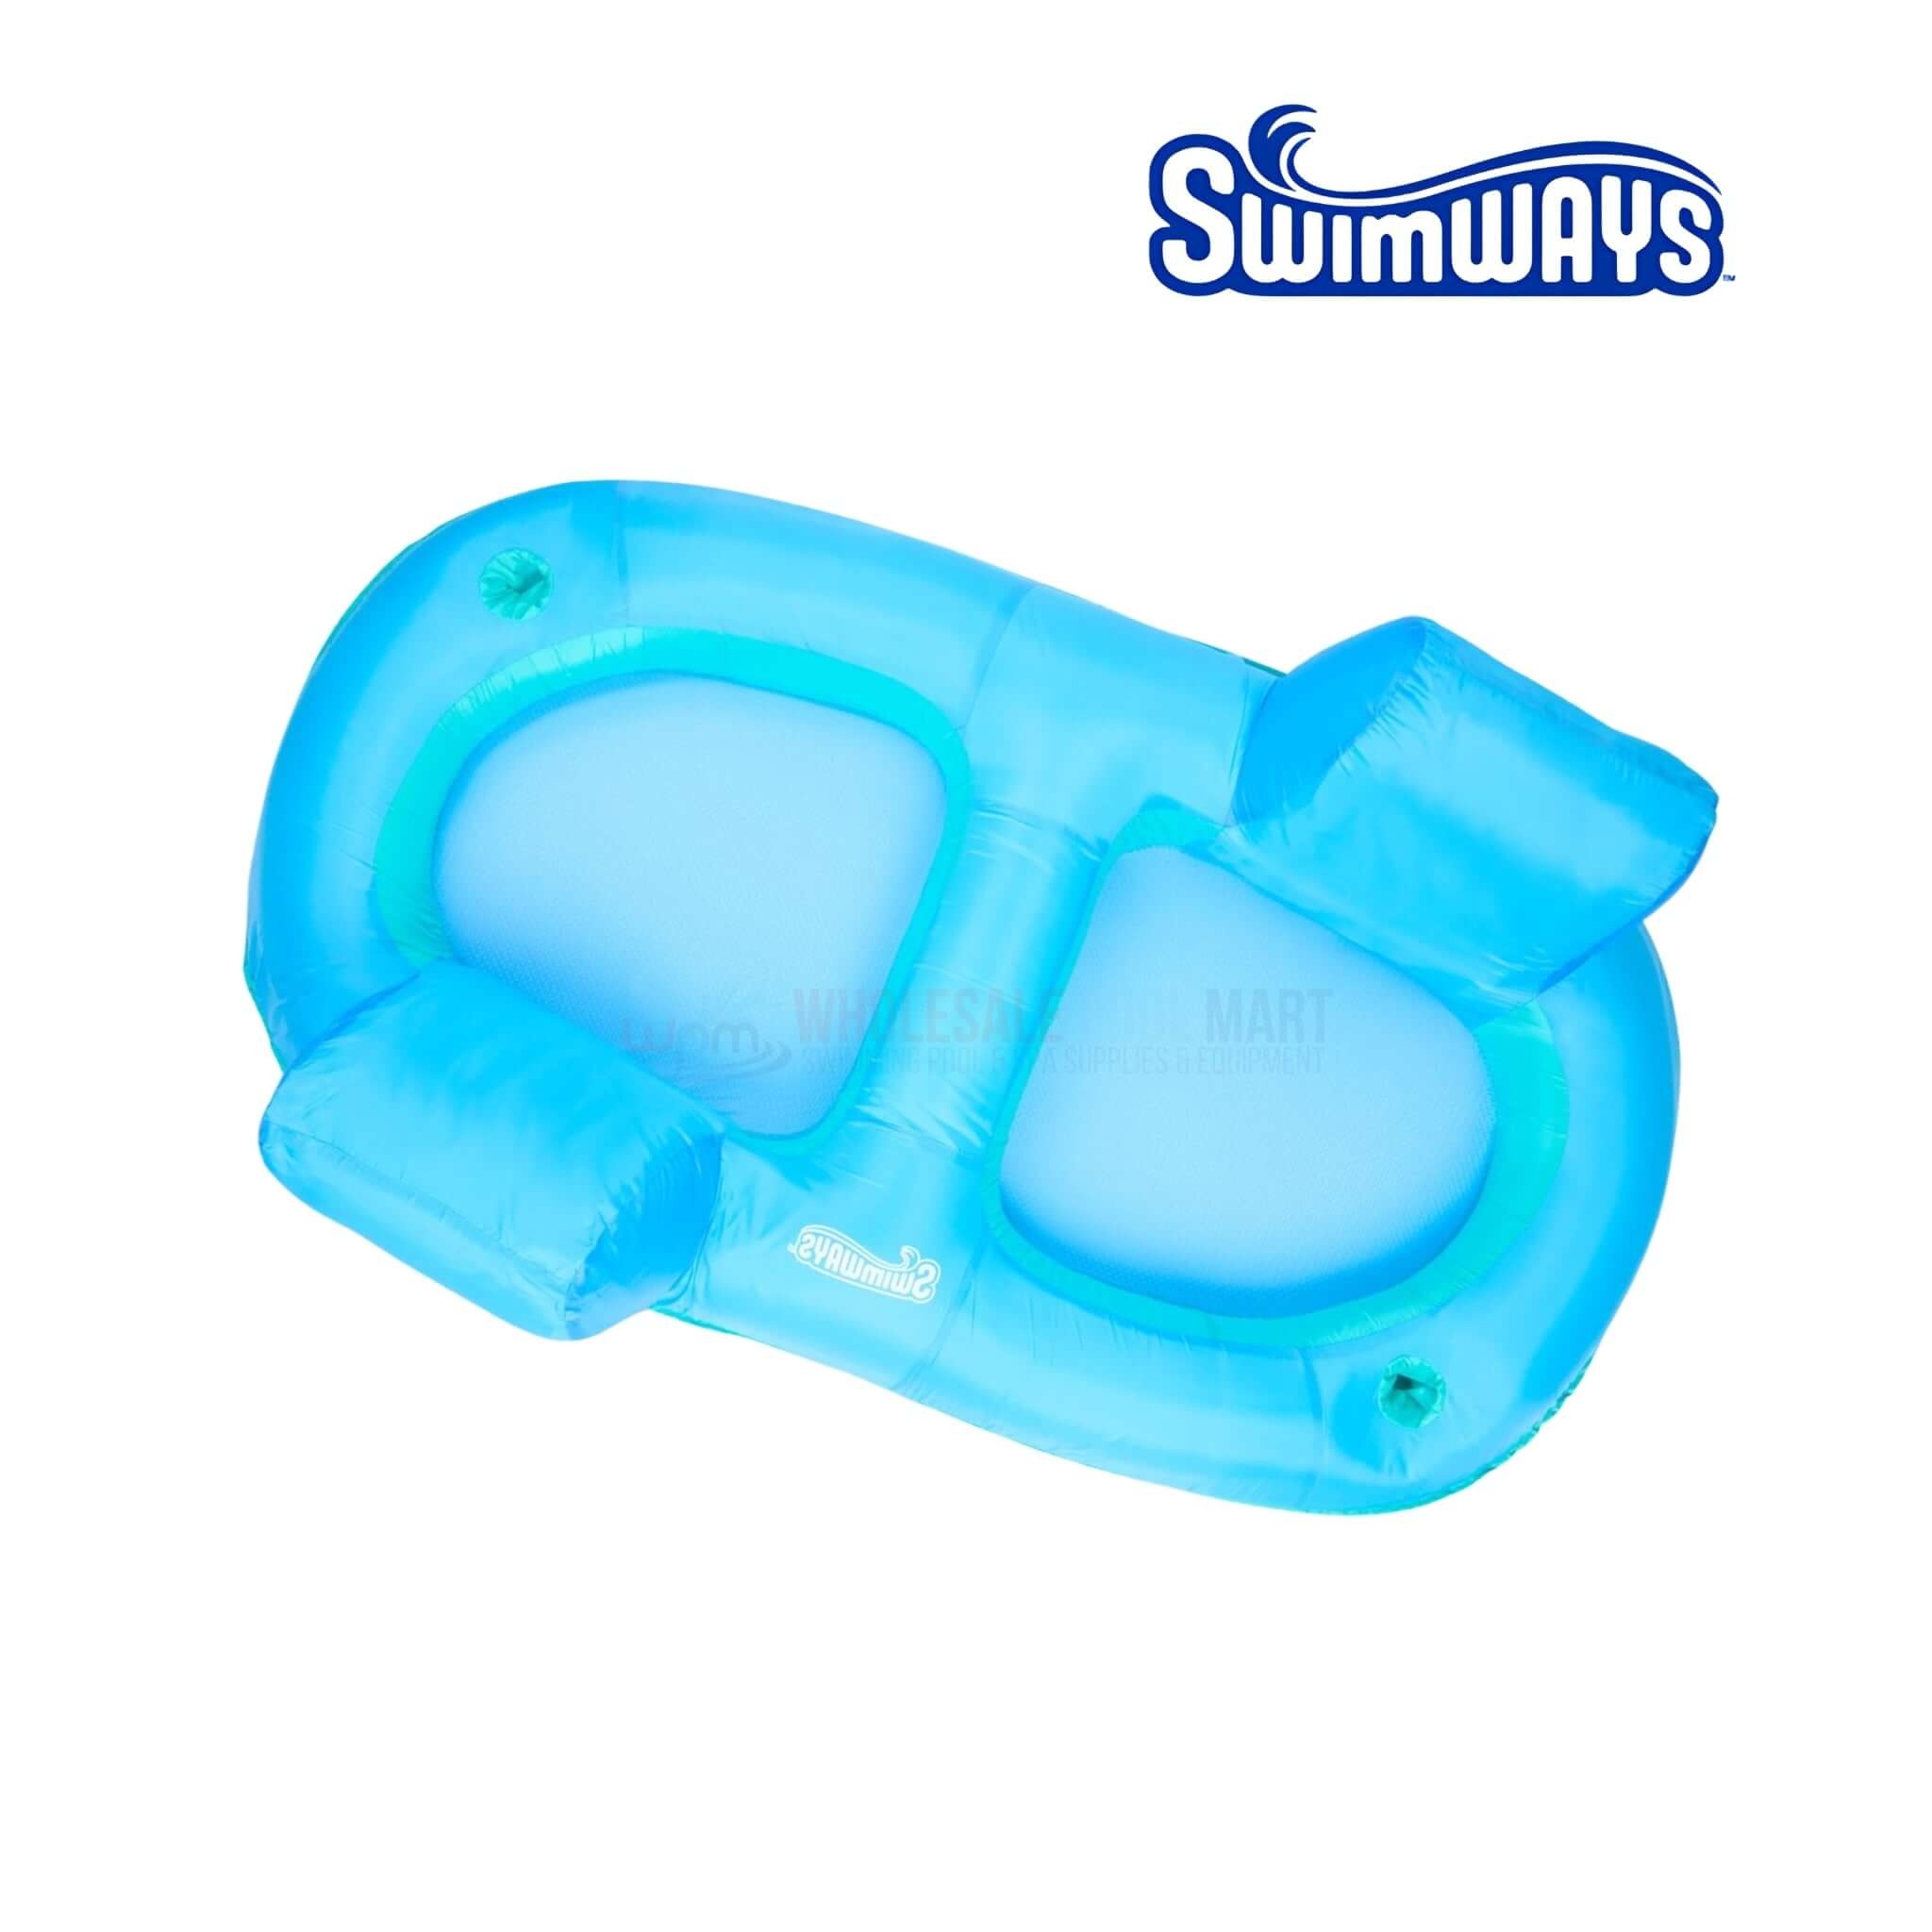
SwimWays | Premium Spring Float Duo | 6071270
.sw-slides-block { grid-column-gap: 2rem; grid-row-gap: 2rem; justify-content: center; align-items: flex-start; margin-top: 2rem; display: flex; } .swFeature { text-align: center; font-size: 16px; font-weight: 600; } .swFeature>img{ width: 340px; border: 4px solid #3aa8d7; border-radius: 35%; } The SwimWays Premium Spring Float Duo lets you share poolside bliss with a friend or loved one in ultimate comfort. Designed with two cushioned seats covered in soft, cooling mesh, both floaters stay comfortably suspended just beneath the water’s surface for hours of refreshing relaxation. A patented inner spring coil around the perimeter delivers enhanced stability and ergonomic support in the water . Featuring SwimWays’ Hyper‑Flate Valve , it inflates or deflates ultra‑fast without a pump—so you can jump into the water sooner . The float measures approximately 65″ × 35″ , supports a combined weight of up to 450 lb , and includes a reusable carry bag for effortless transport and storage . Complete with integrated backrests and cup holders, this papasan‑style lounge is perfect for couples, families, or social pool gatherings. Durable, portable, and designed for shared enjoyment, the Premium Spring Float Duo makes every pool day better. Highlights Double the Comfort: Features two cushioned mesh seats with built-in backrests , allowing both users to relax just below the surface in cool, suspended comfort. Patented Spring Stability: Inner spring coil perimeter enhances stability and support , keeping both loungers balanced and at ease on the water. Fast & Easy Inflation: Equipped with Hyper-Flate Valve for pump-free, 3× faster inflation and deflation , so setup is quick and effortless. Built for Two: Spacious 65″ × 35″ design with 450 lb capacity , ideal for couples or friends to float together in style. Travel-Friendly Design: Folds flat into compact rings and comes with a reusable carry bag —perfect for pool, lake, or vacation getaways. Specifications: Type: Inflatable papasan-style pool lounge designed for two adults Material: Fabric-covered PVC outer ring Soft cooling mesh seat suspends users just below the water’s surface Frame: Patented inner spring around edge provides stability, buoyancy, and enables quick folding Design Features: Two ergonomic chair-style seats with a shared backrest Built-in cup holder Hyper‑Flate™ Valve for rapid inflation & deflation—pump-free Capacity: Designed to seat 2 adults Weight limit: Up to 450 lb total Dimensions (Inflated): Approx. 64″ L × 35″ W x 16" H Packed/Folded Size: Folds flat into three compact circles Includes reusable carry/storage bag Weight: Around 4 lb (1.8 kg) Recommended Use: Adults/teens (15+), in pools, calm lakes, or open water Age Grade: 15 years and up Designed for Family Fun Opens in seconds Inflates in seconds Relax in seconds
Brand: SwimWays
Category: Home & Garden > Pool & Spa > Pool & Spa Accessories > Pool Floats & Loungers > Pool Loungers